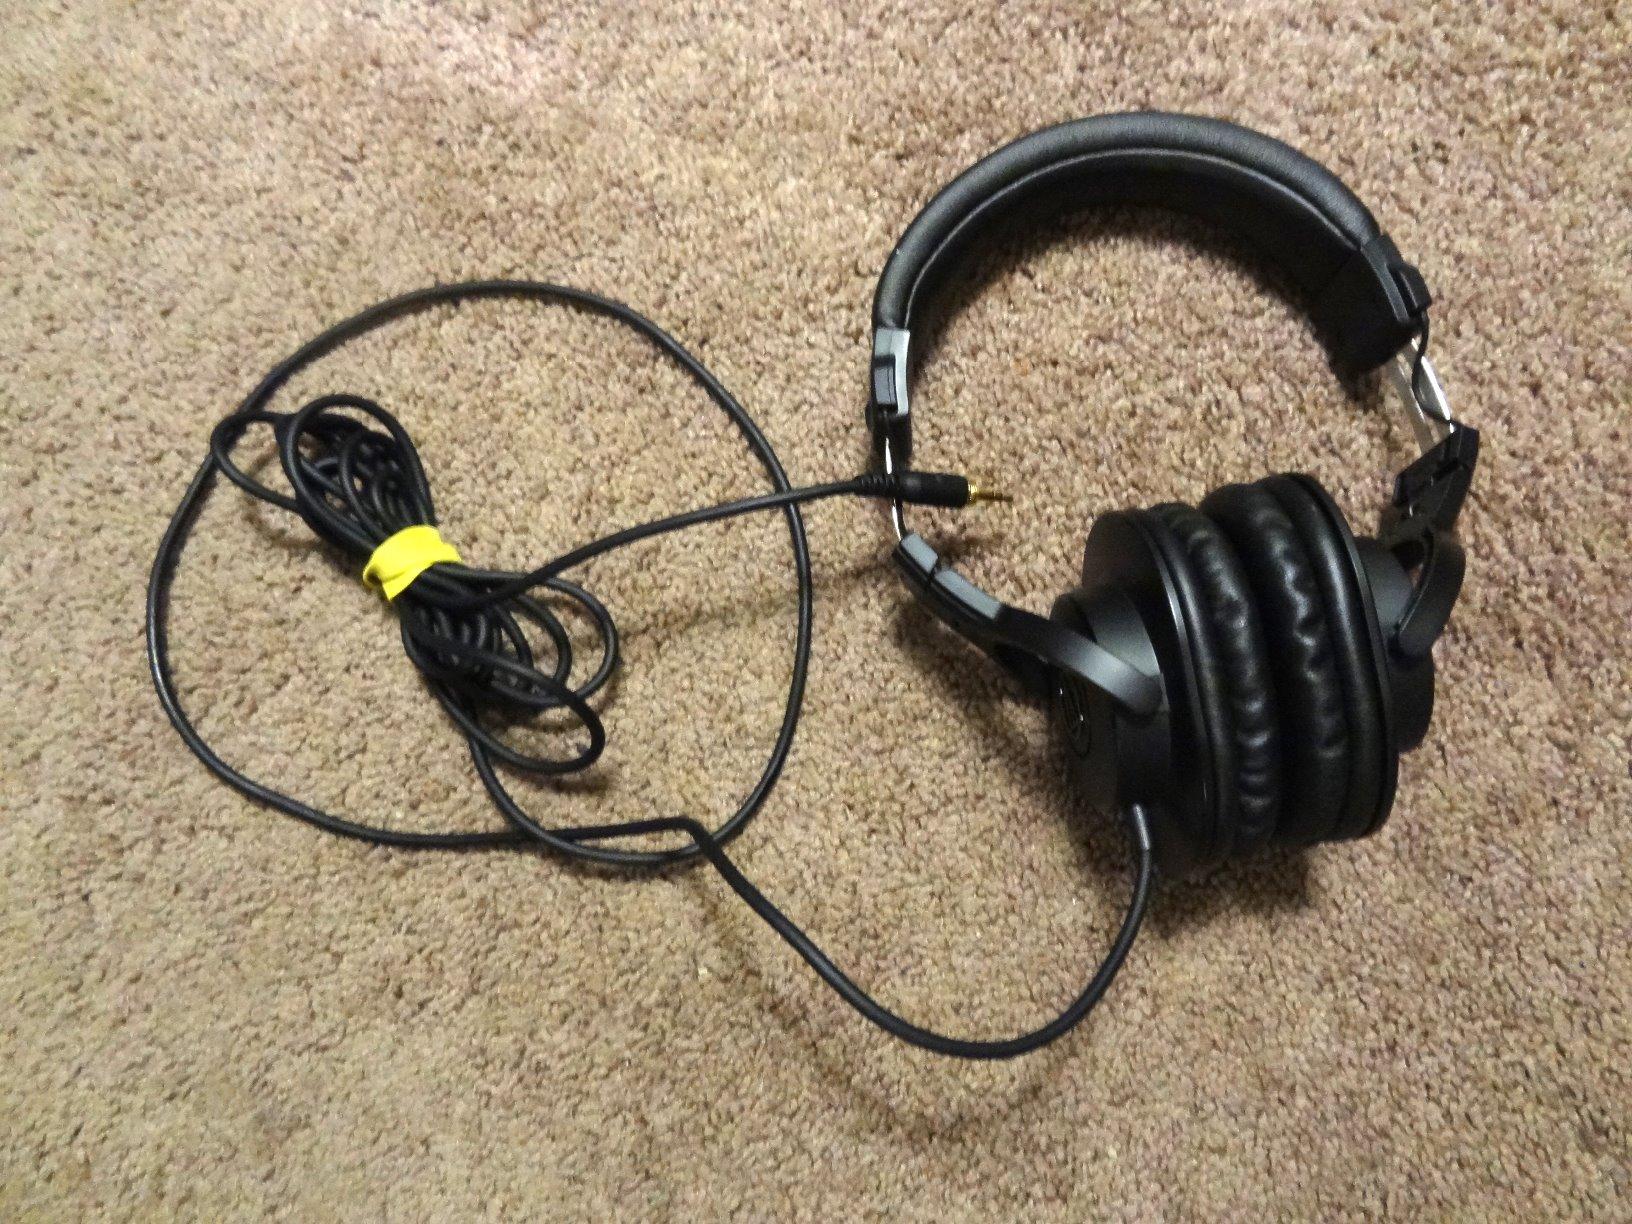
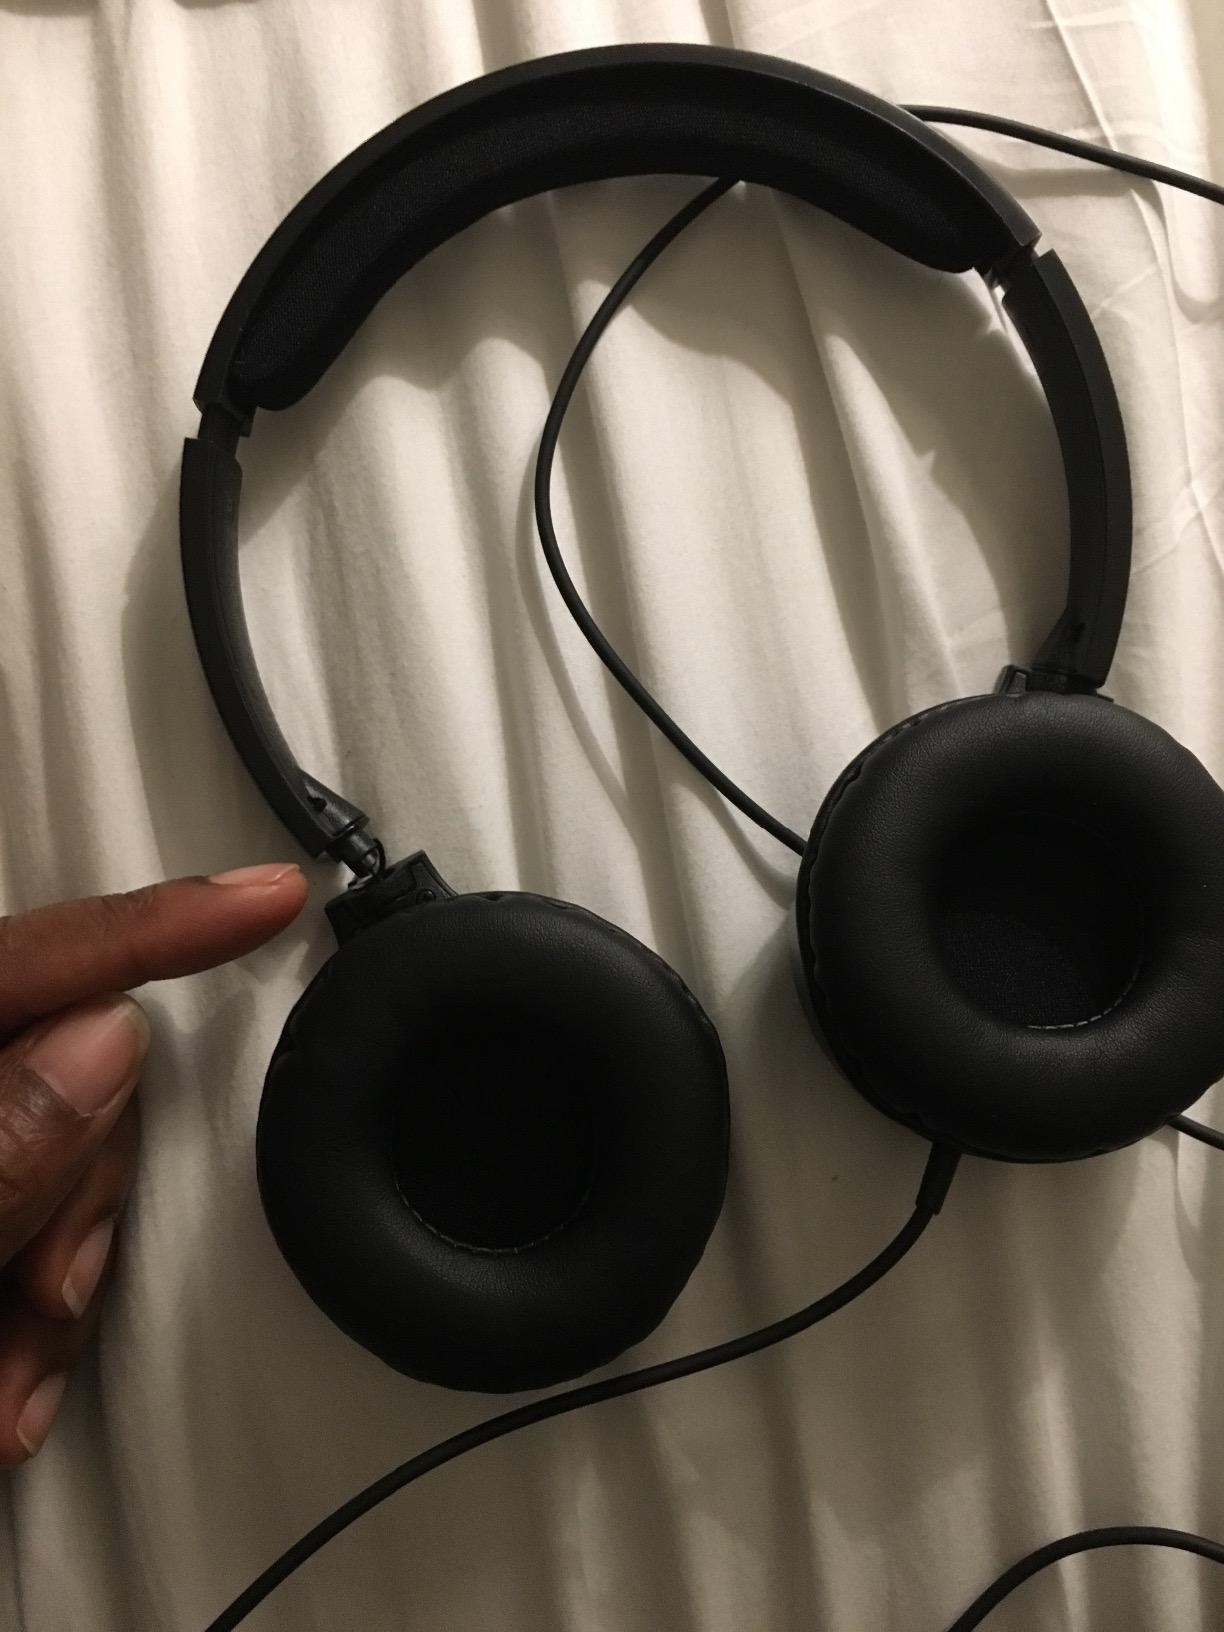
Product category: headphones
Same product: no